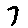
Label: 7